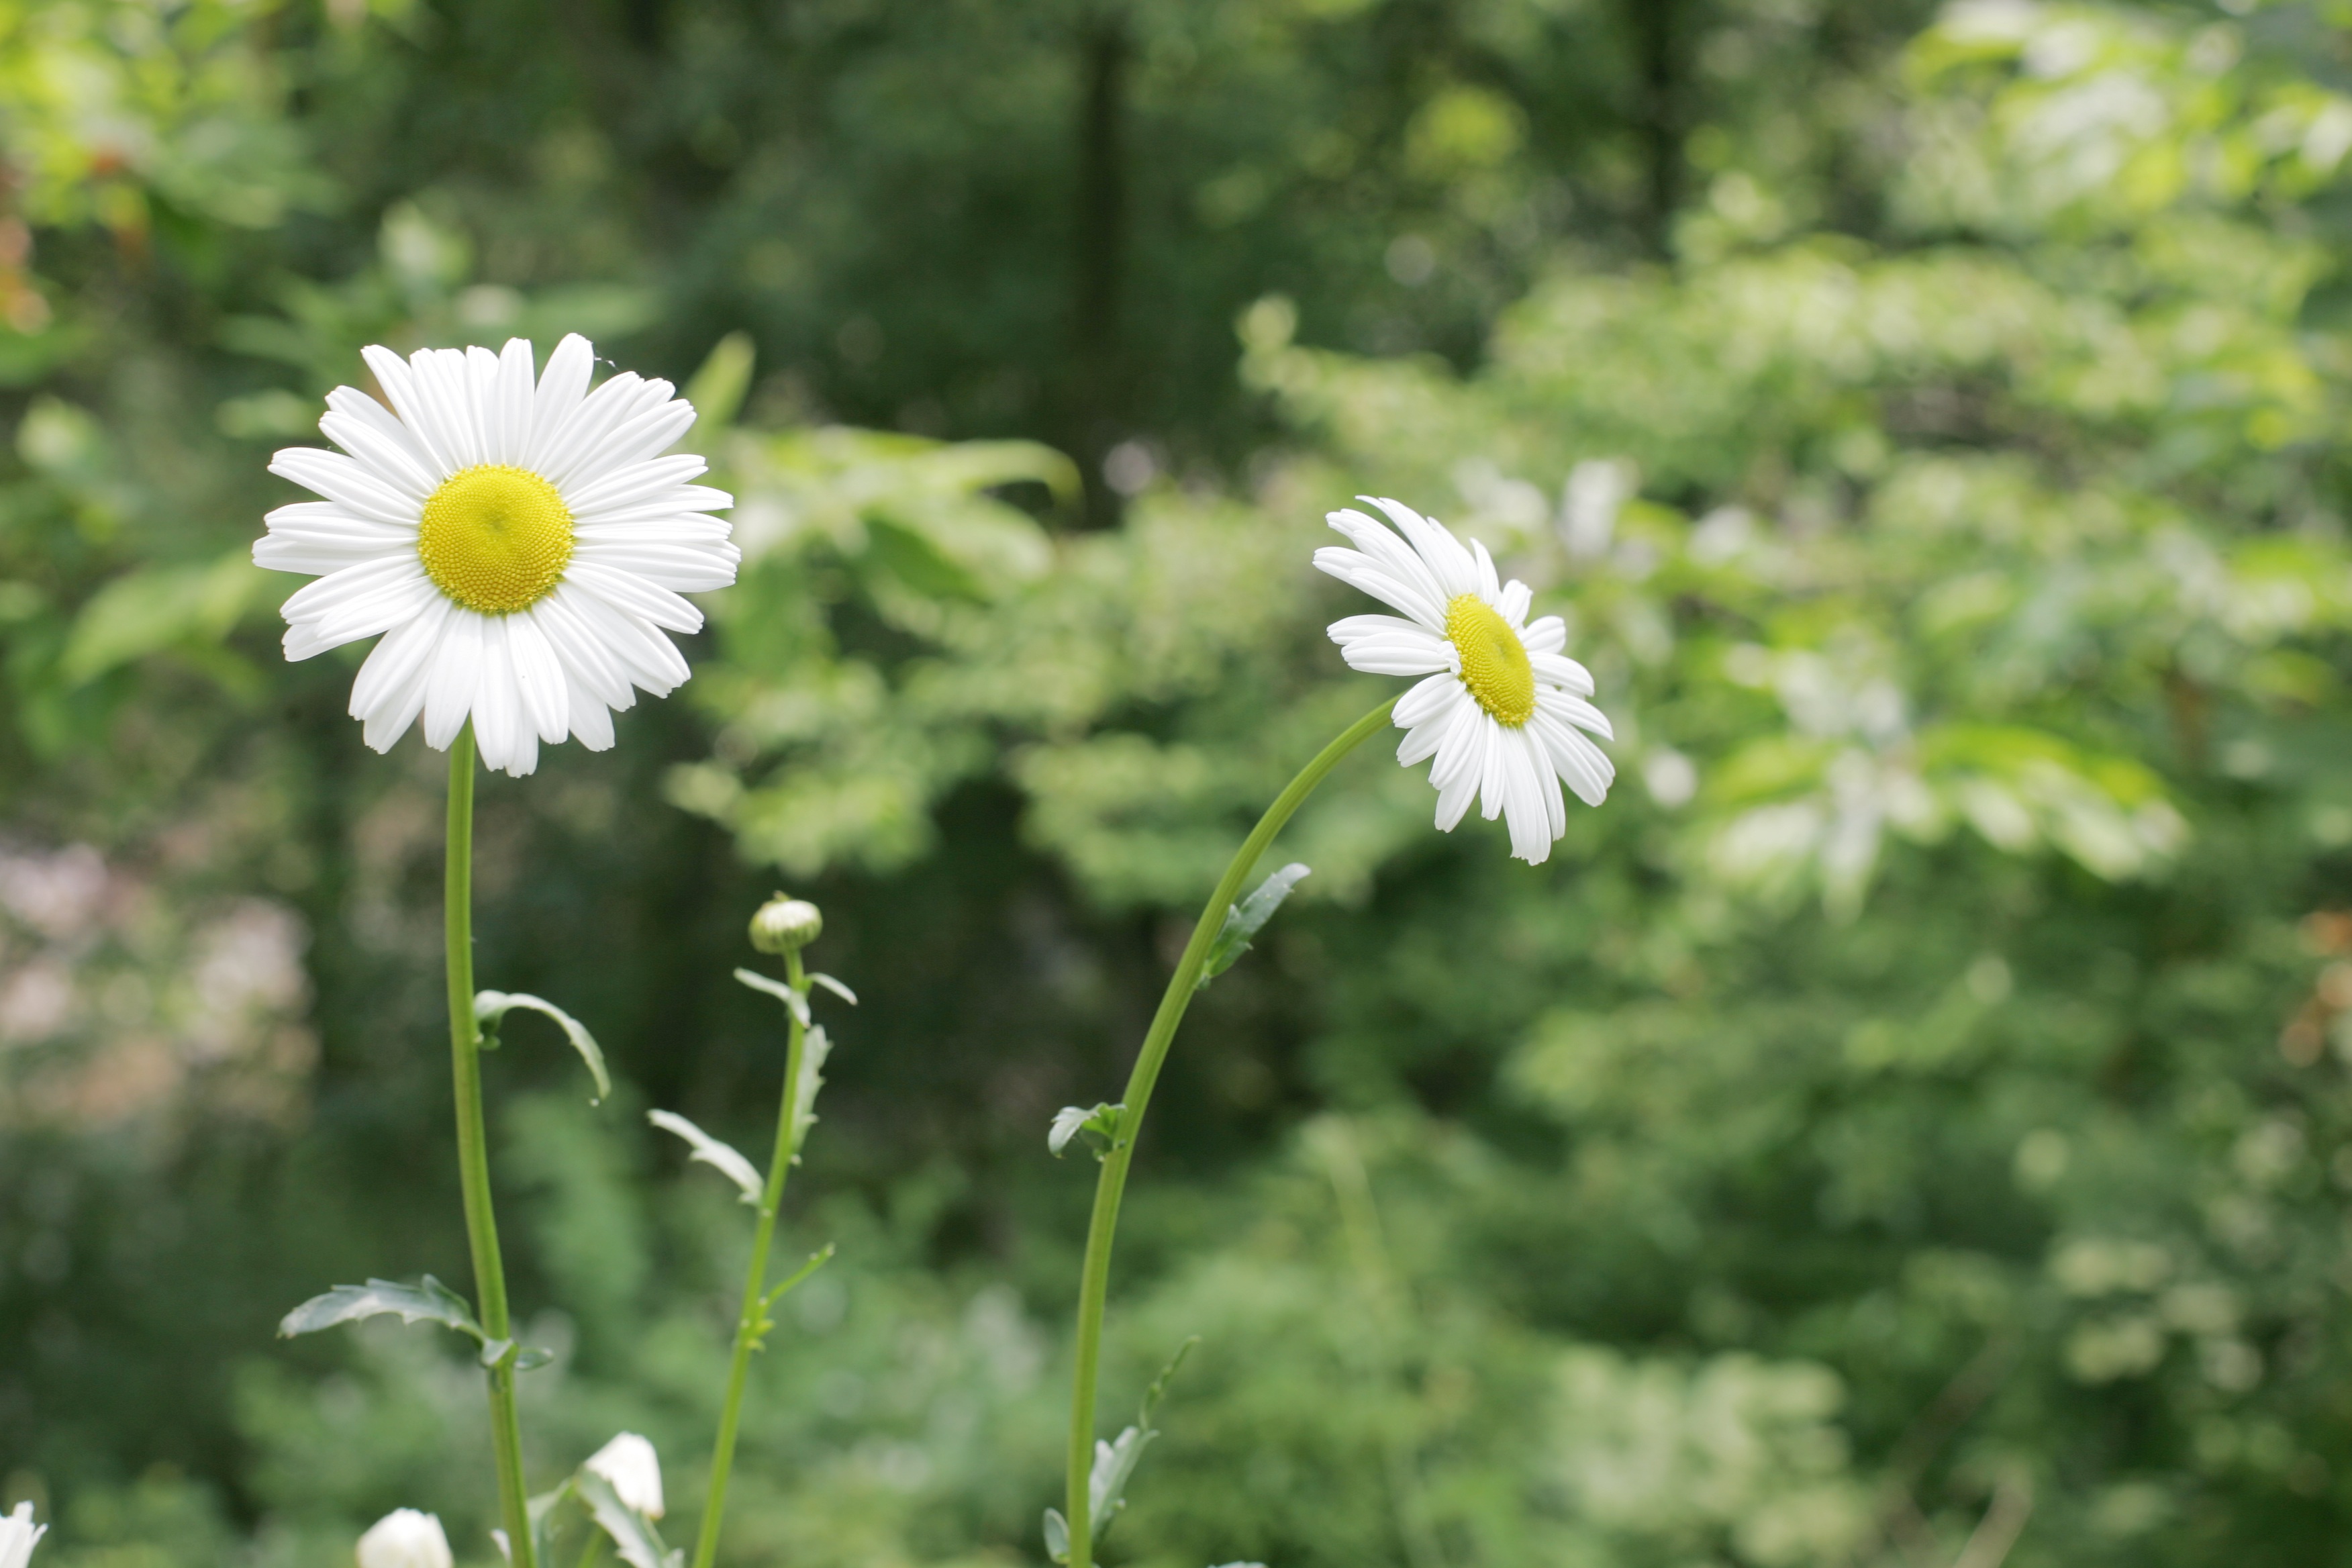
nature, grass, blossom, plant, field, meadow, prairie, flower, petal, daisy, spring, green, botany, flora, white flower, wildflower, flowers, shaggy, republic of korea, flowering plant, daisy family, oxeye daisy, their mums, land plant, chamaemelum nobile, garden cosmos